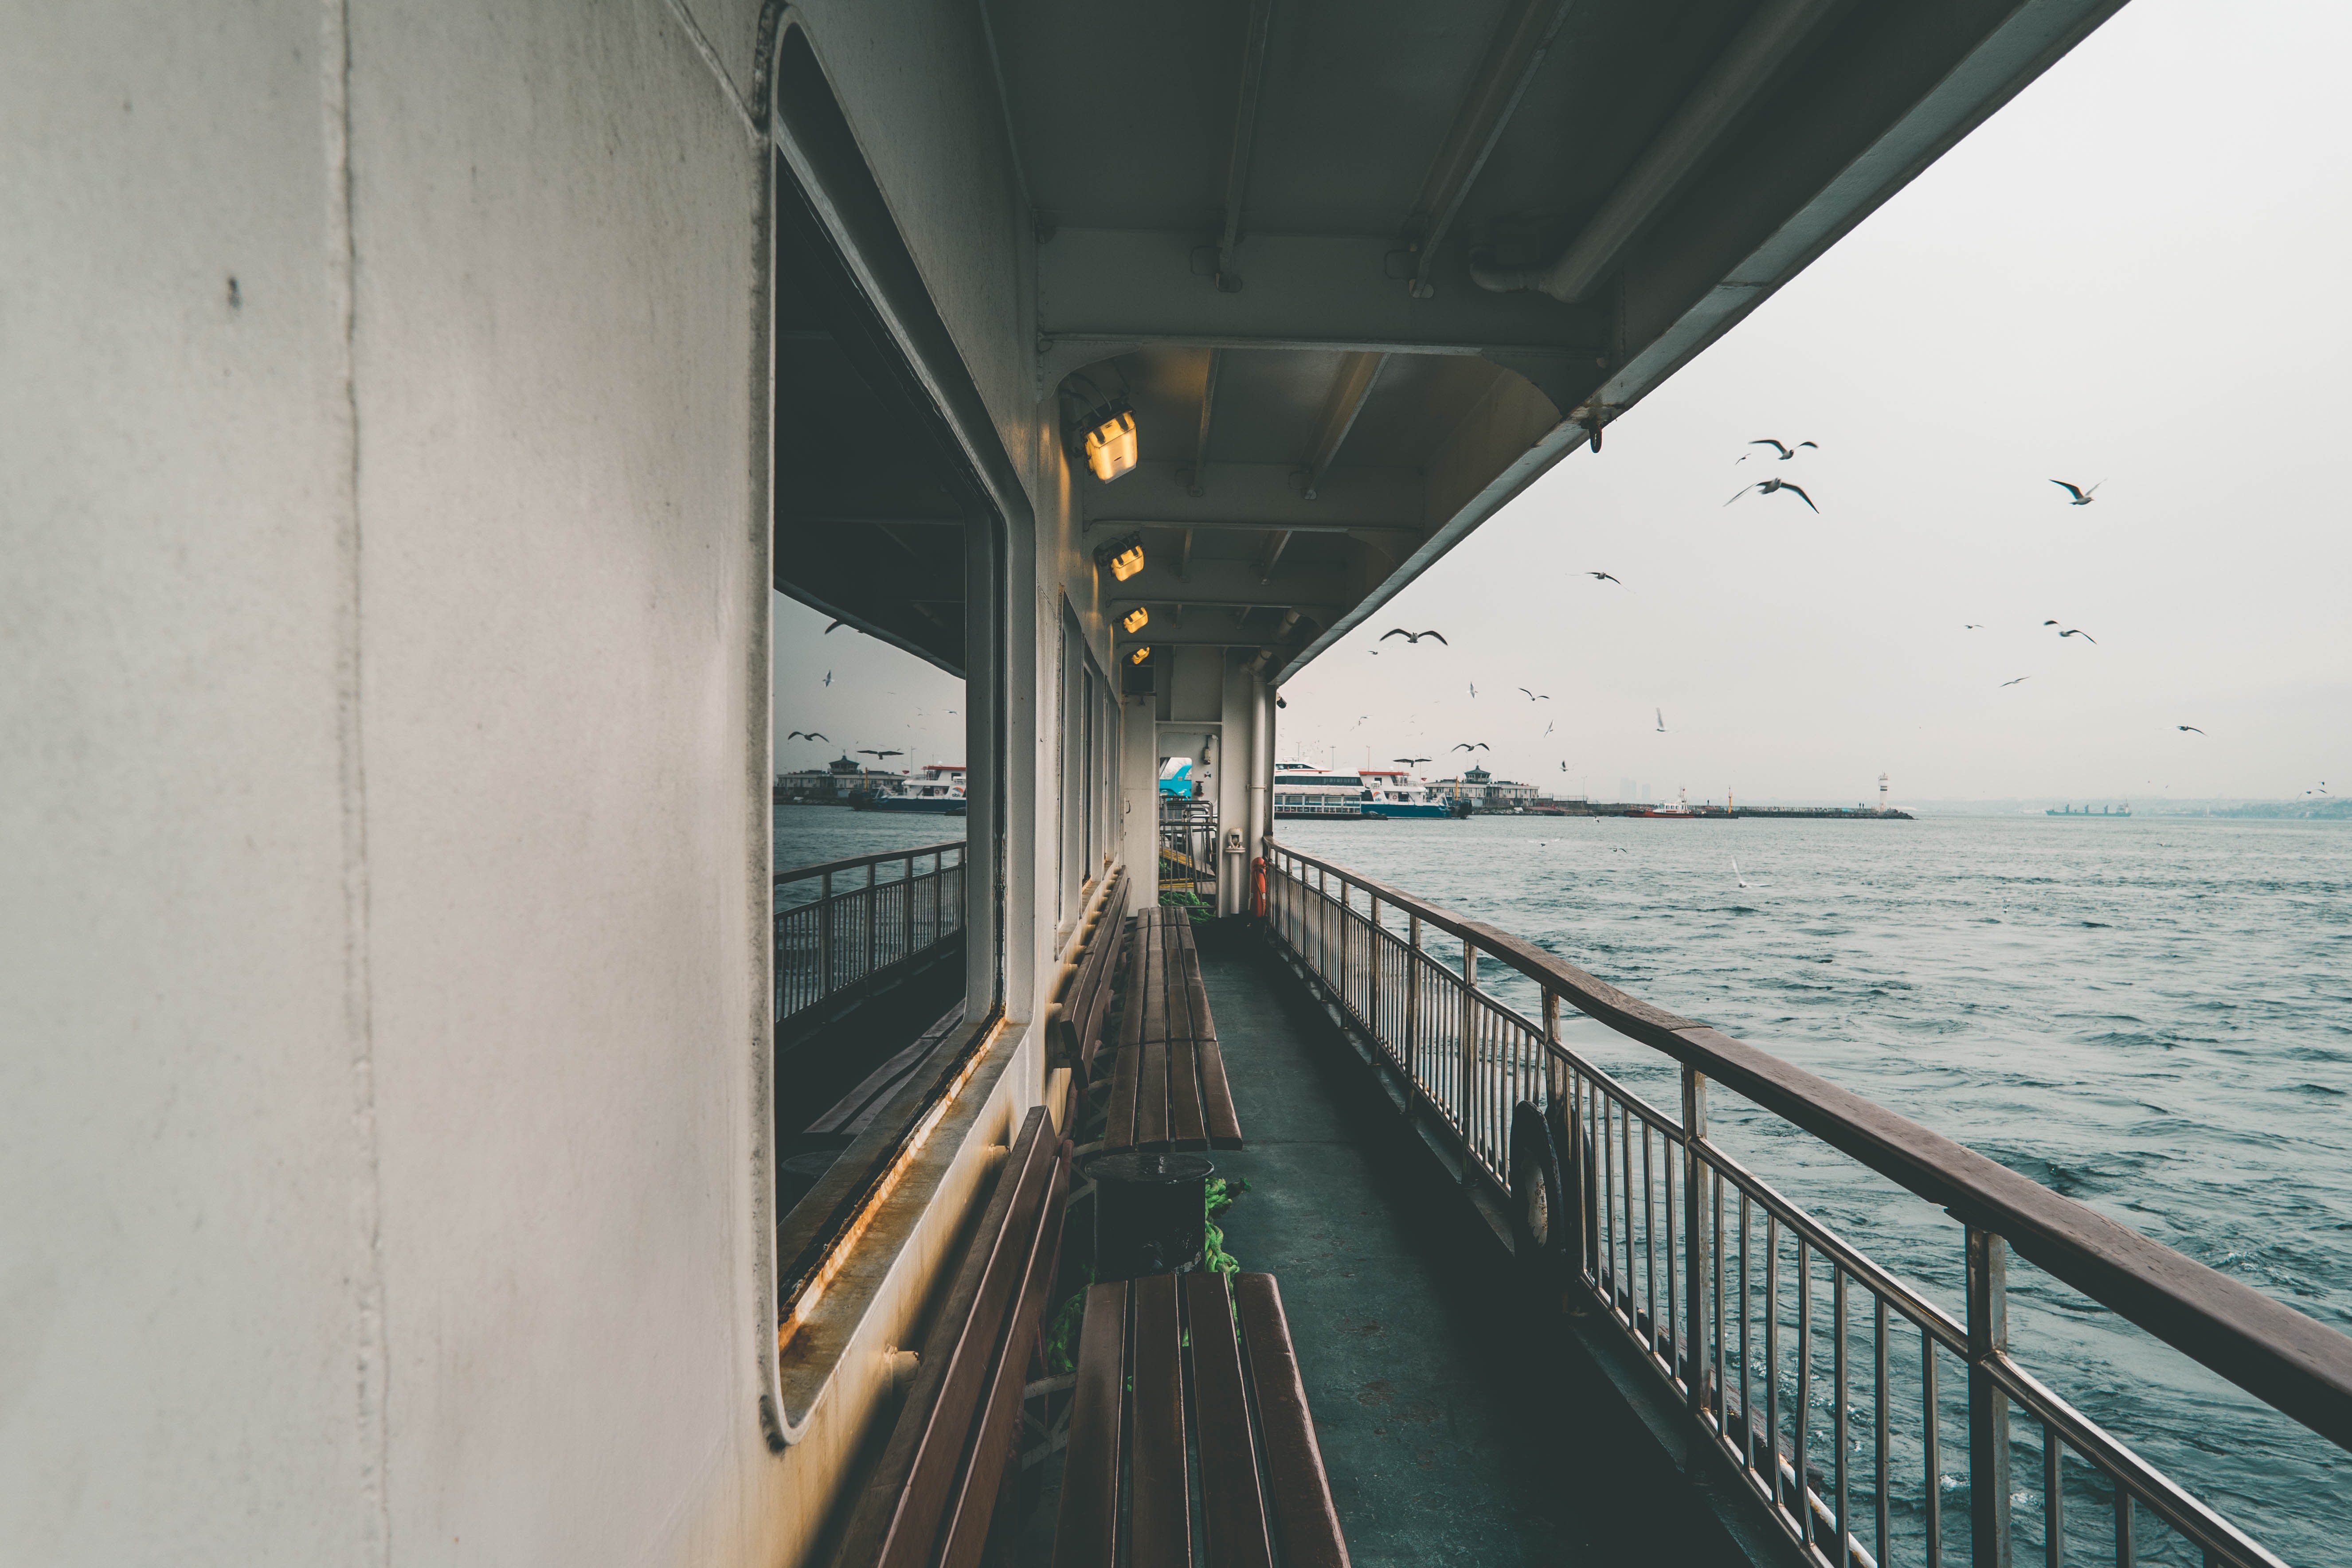
sky, water, fixed link, deck, architecture, vehicle, sea, bridge, guard rail, ship, watercraft, city, skyway